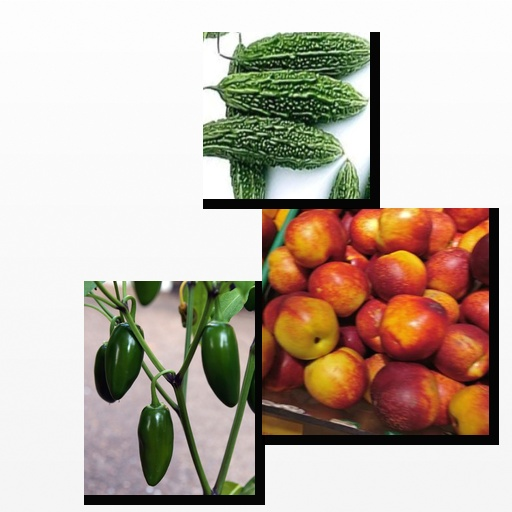
Food items: nectarine, bitter_gourd, jalapeno